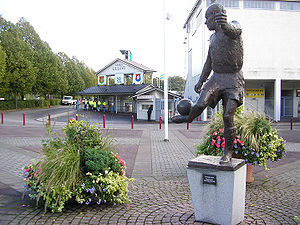
Gunnar Gren
Statue af Gren foran Gamla Ullevi Stadion i Göteborg.
Gunnar Gren var en svensk fodboldspiller og træner, der primært spillede for IFK Göteborg og AC Milan. Han var som angriber på det svenske landshold med til at vinde guld ved OL i 1948 i London og sølv ved VM i 1958 på hjemmebane.